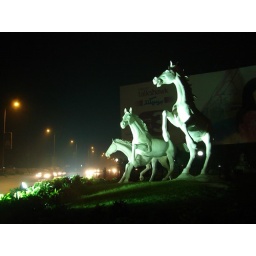
The road side decorative sculptured horses on the Mall in Rawalpindi